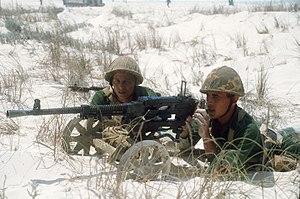
La SG 43 est une mitrailleuse soviétique qui fut adoptée par l'Armée rouge en 1943. Elle est l'œuvre de l'ingénieur Piotr Goriounov. Elle fut ensuite remplacée par la mitrailleuse Kalachnikov. Elle fut également produite en République populaire de Hongrie. Sa version modernisée est adoptée en 1949 et produite en République populaire de Chine.